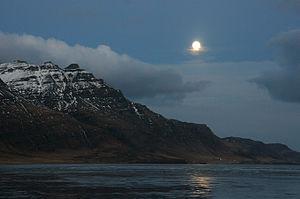
L’Álftafjörður est un fjord secondaire de l'Ísafjarðardjúp dans les Vestfirðir en Islande.